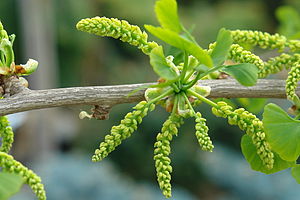
Tempeltræ / Galleri
Tempeltræ er et nøgenfrøet løvfældende træ, der oprindelig stammer fra Kina. Planten indeholder en række stoffer, der har virkning på mennesker. På hunlige træer kan man finde blommeagtige frugter, der lugter af harsk smør.